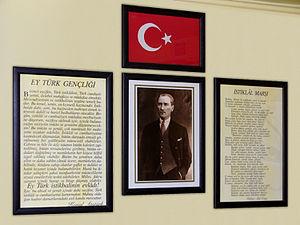
L’İstiklâl Marşı est l’hymne national de la République de Turquie. Elle fut rédigée par Mehmet Âkif Ersoy et adoptée officiellement le 12 mars 1921.